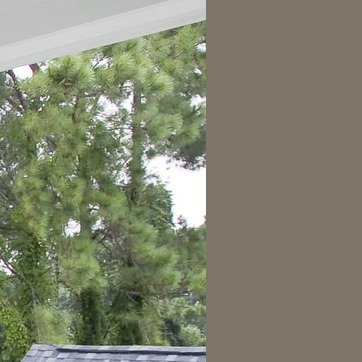
Material: sky